Rugby union

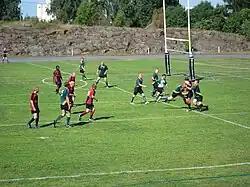
Griffins RFC Kotka, the rugby union team from Kotka, Finland, playing in the Rugby-7 Tournament in 2013

In 1875, rugby was introduced to South Africa by British soldiers garrisoned in Cape Town. The game spread quickly across the country, displacing Winchester College football as the sport of choice in South Africa and spreading to nearby Zimbabwe. South African settlers also brought the game with them to Namibia and competed against British administrators in British East Africa. During the late 19th and early 20th century, the sport in Africa was spread by settlers and colonials who often adopted a "whites-only" policy to playing the game. This resulted in rugby being viewed as a bourgeois sport by the indigenous people with limited appeal. Despite this, enclaves of black participation developed notably in the Eastern Cape and in Harare. The earliest countries to see the playing of competitive rugby include South Africa, and neighbouring Rhodesia (modern-day Zimbabwe), which formed the Rhodesia Rugby Football Union in 1895 and became a regular stop for touring British and New Zealand sides.